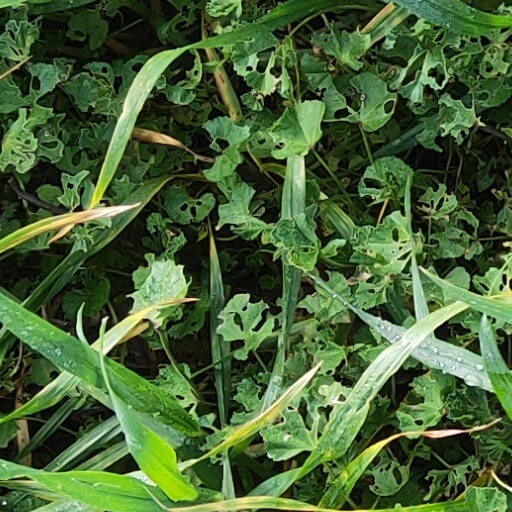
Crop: wheat